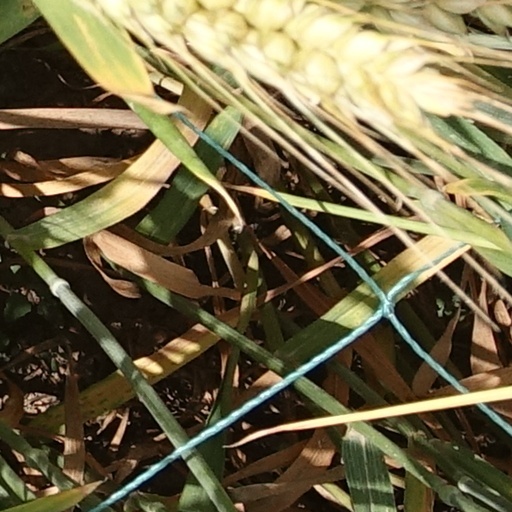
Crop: wheat